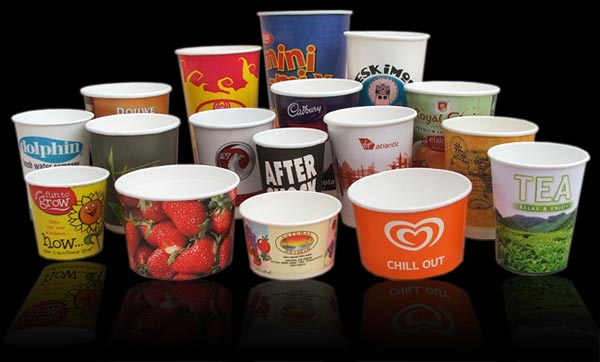
Label: paper